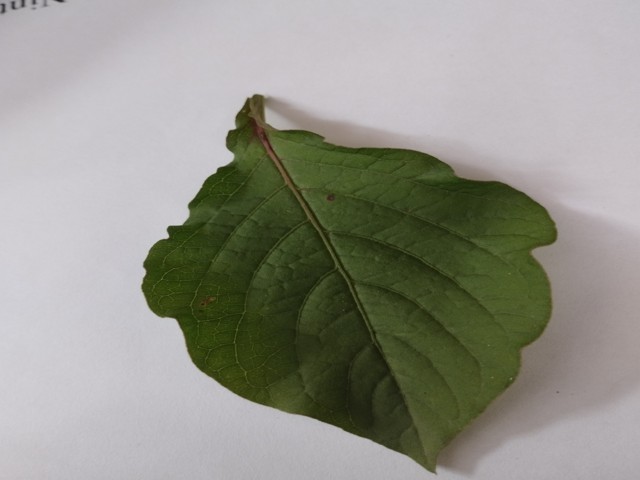
Plant: apang